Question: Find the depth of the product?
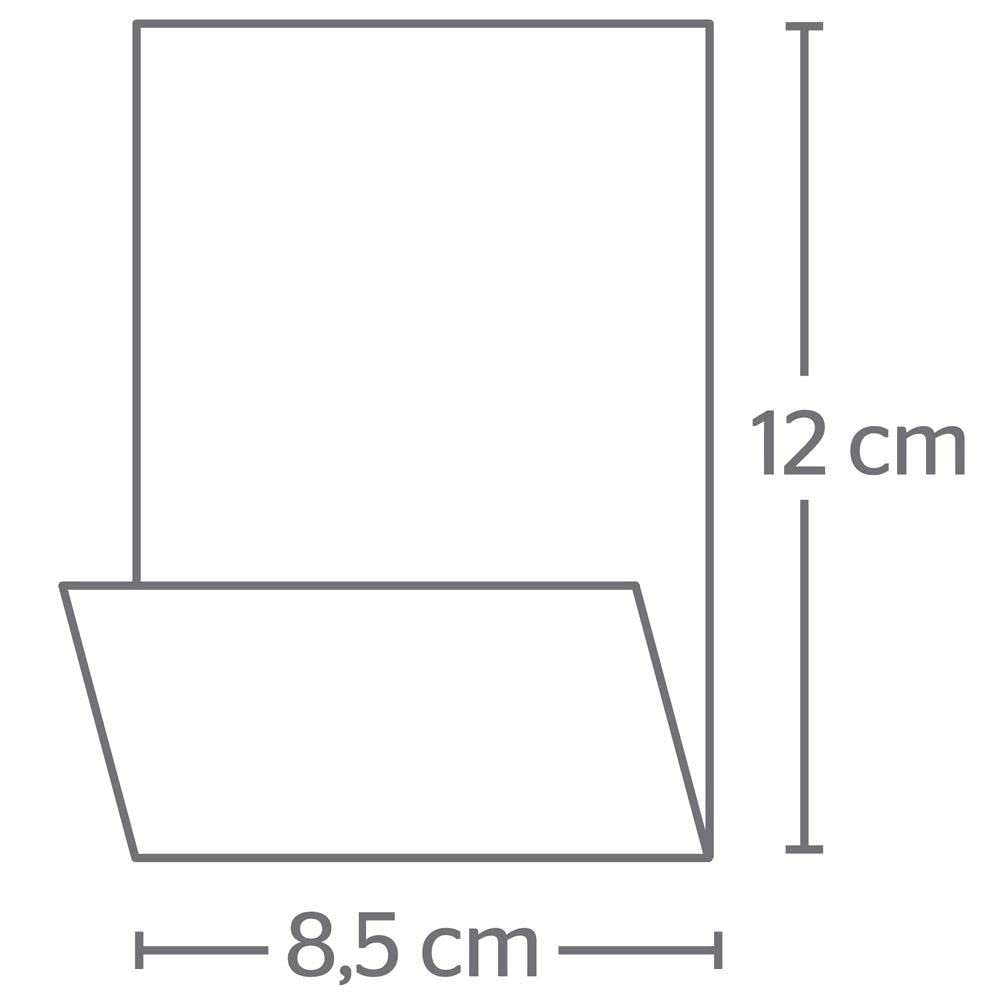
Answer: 12.0 centimetre